The Beverly Hills Hotel

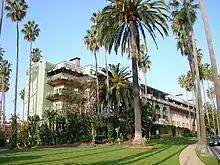

During the 1930s, the Beverly Hills Hotel became increasingly popular with Hollywood film stars. Fred Astaire took a shine to the hotel and enjoyed reading "Daily Variety" and "The Hollywood Reporter" by the pool. Cesar Romero and Carole Lombard were pictured together at the hotel in 1937. In 1938, the Sand and Pool Club was established at the hotel. It proved extremely popular, with white sand imported from Arizona, which made the pool area look like a beach. The following year, it began hosting fashion shows sponsored by local department stores, such as Bullock's Wilshire. In 1940, one of the hotel's long-time patrons, Marlene Dietrich, was instrumental in bringing about a change in policy in the Polo Lounge, which had made it compulsory for women to don skirts, which she refused to wear.